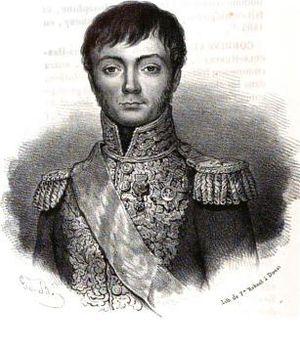
fr:Jean-Baptiste Juvénal Corbineau (1770-1858), fr:général d'Empire
Jean-Baptiste Juvénal Corbineau, né le 1ᵉʳ août 1776 à Marchiennes dans le Nord et mort le 18 décembre 1848 à Paris, est un général français de la Révolution et de l'Empire, comte de l'Empire, grand-croix de la Légion d'honneur et pair de France.